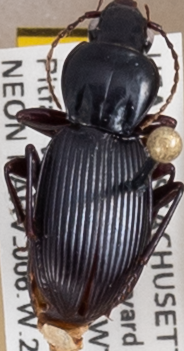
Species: Pterostichus tristis
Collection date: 2021-09-15 04:00:00
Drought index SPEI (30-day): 1.45
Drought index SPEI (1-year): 0.63
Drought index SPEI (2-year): -0.128